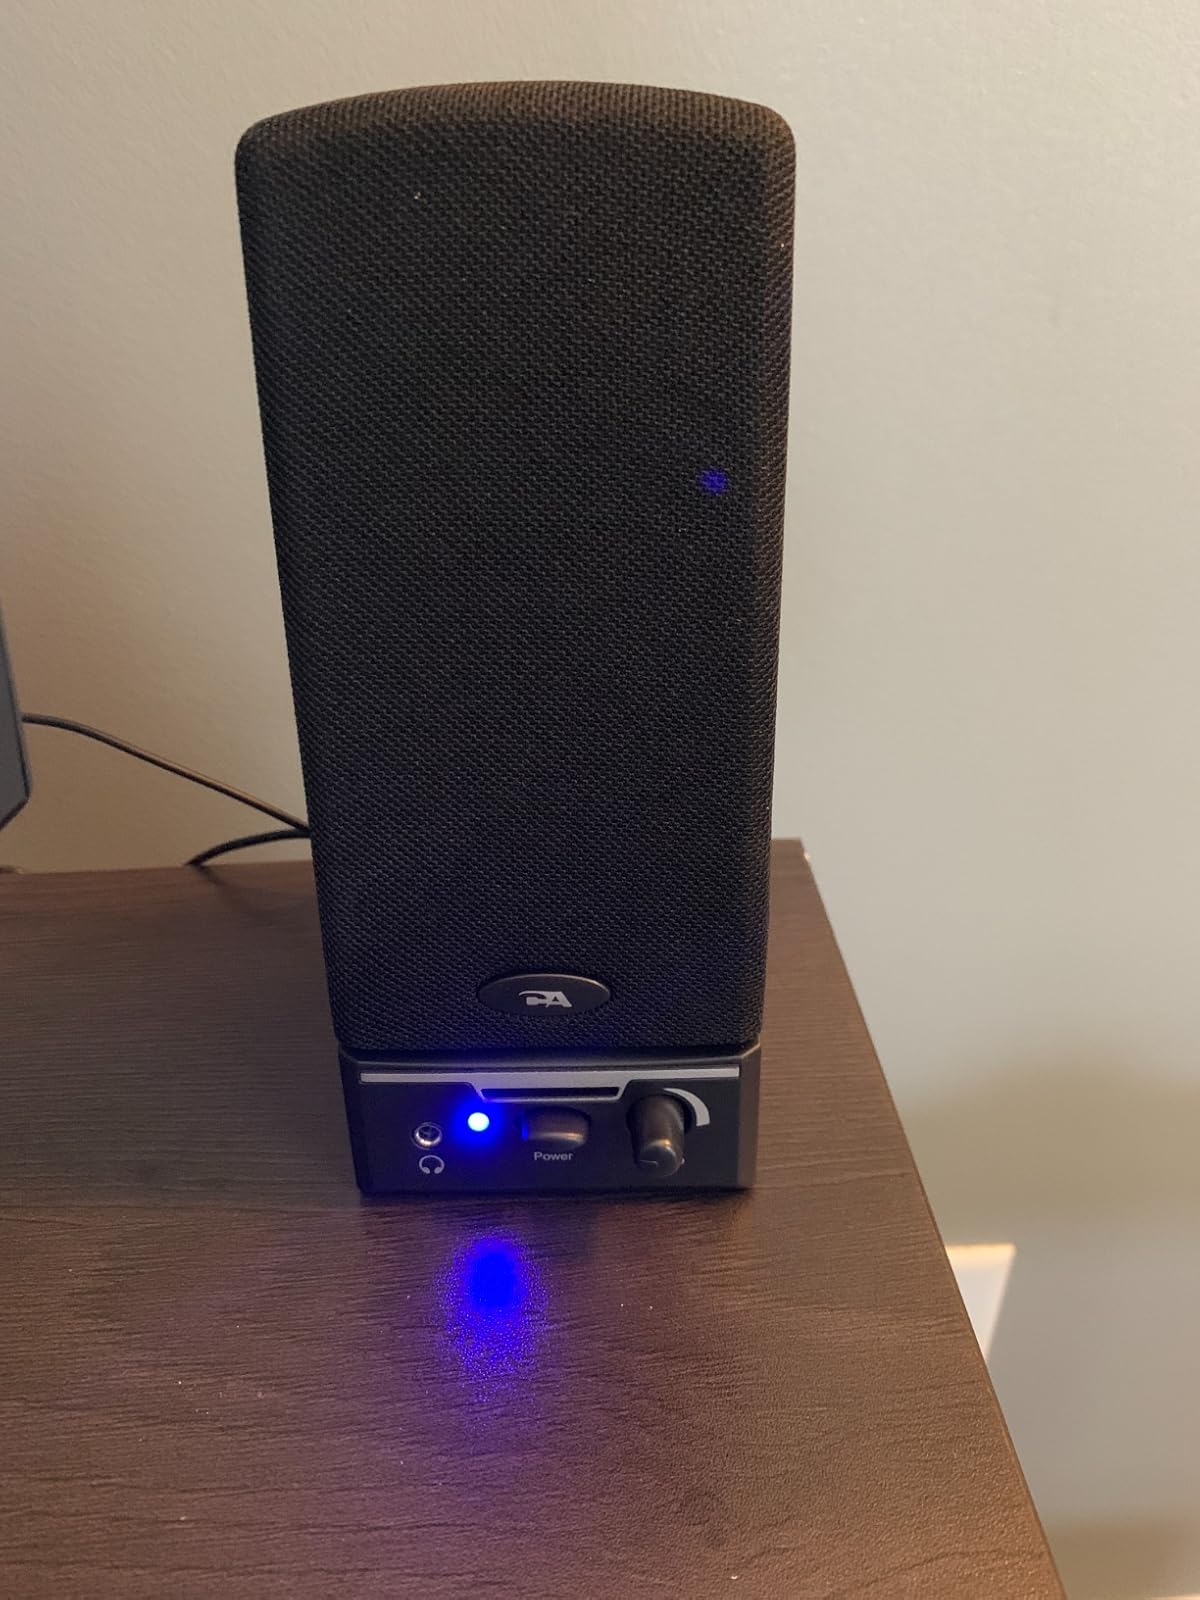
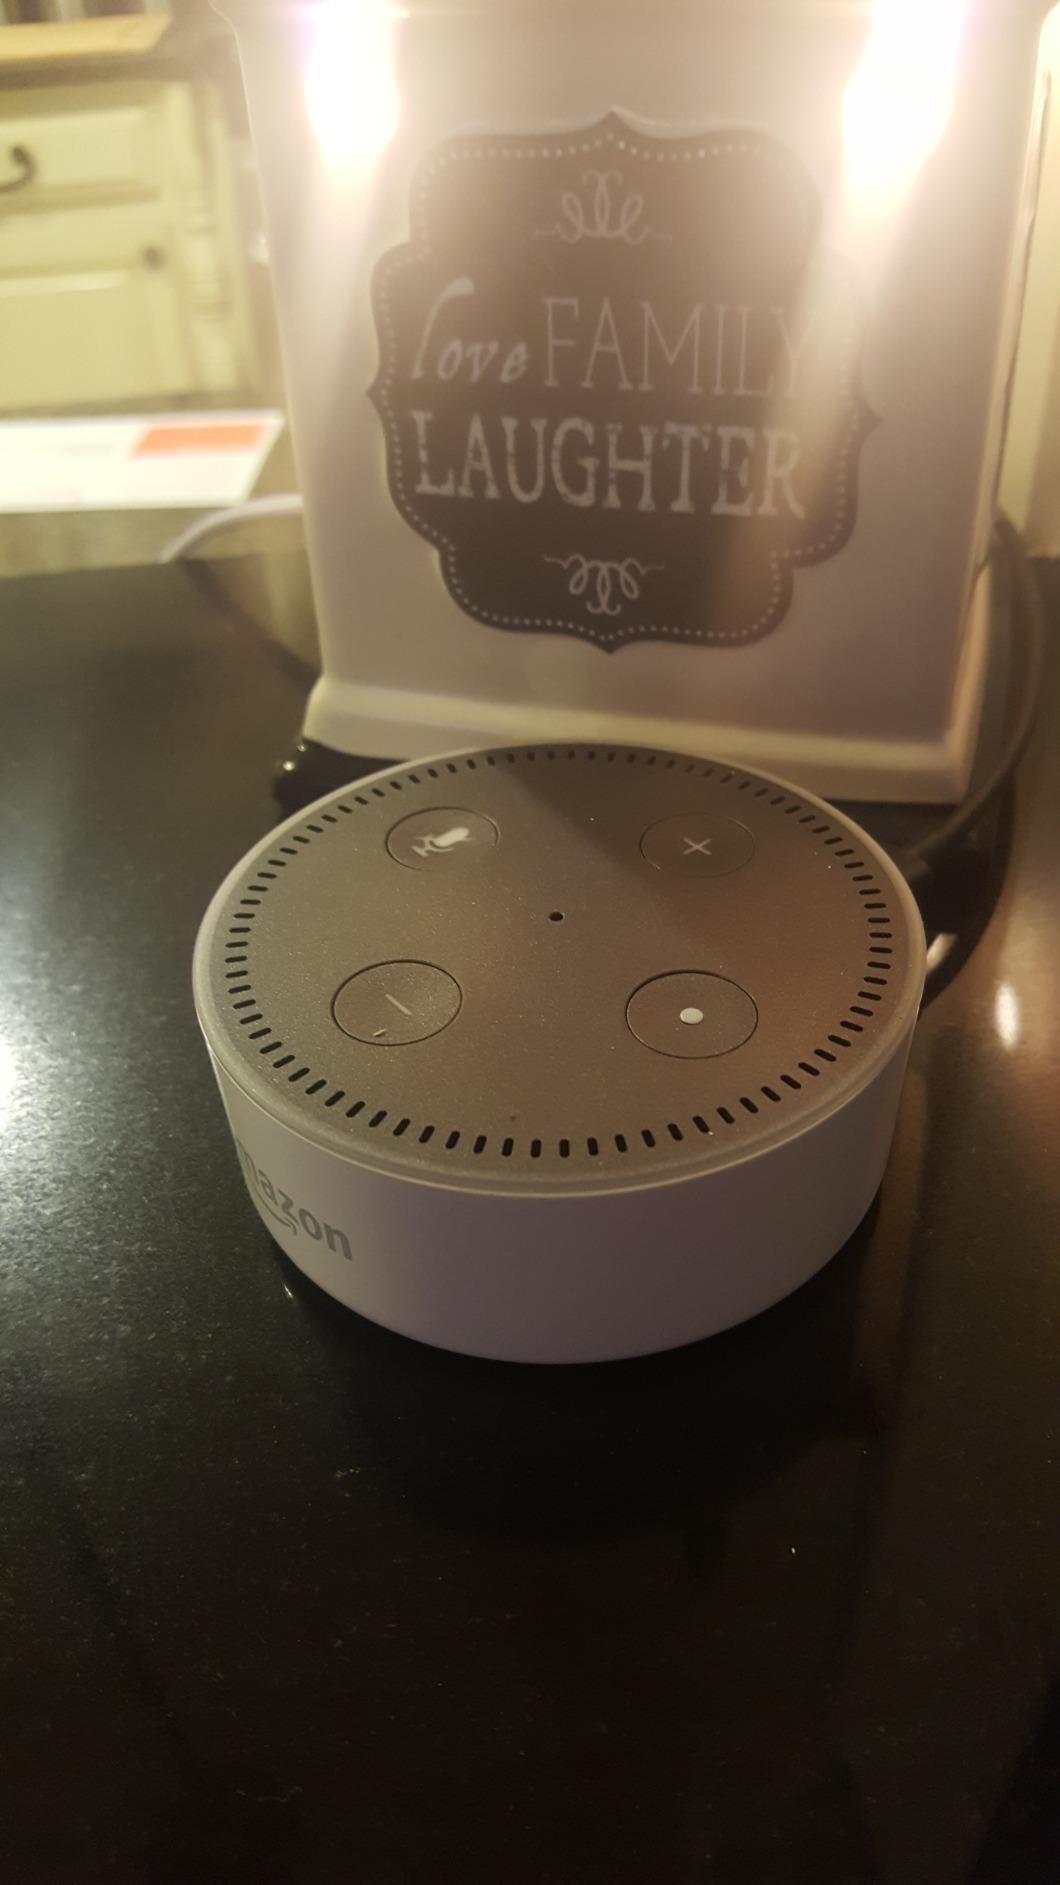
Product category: speaker
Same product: no